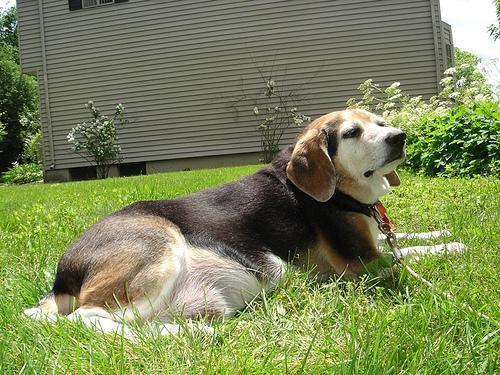
beagle